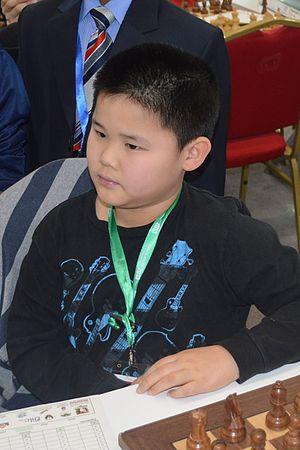
Awonder Liang est un joueur d'échecs américain né le 9 avril 2003 à Madison. Il a reçu le titre de grand maître international en 2017.